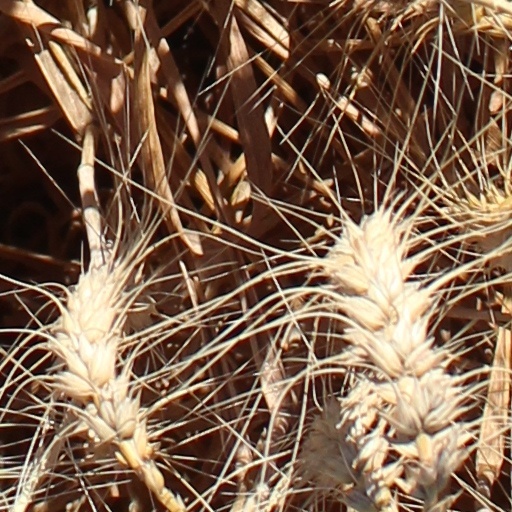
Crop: wheat